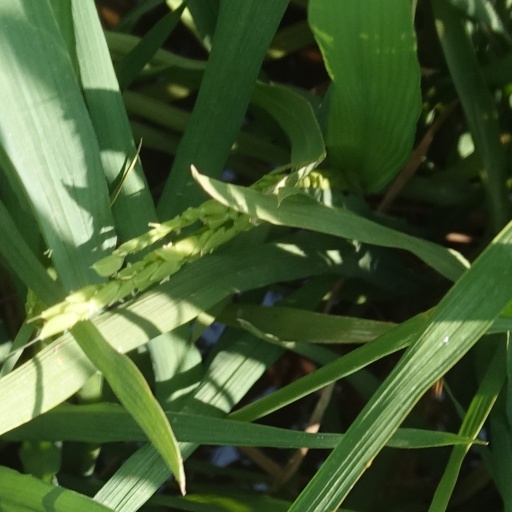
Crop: rice